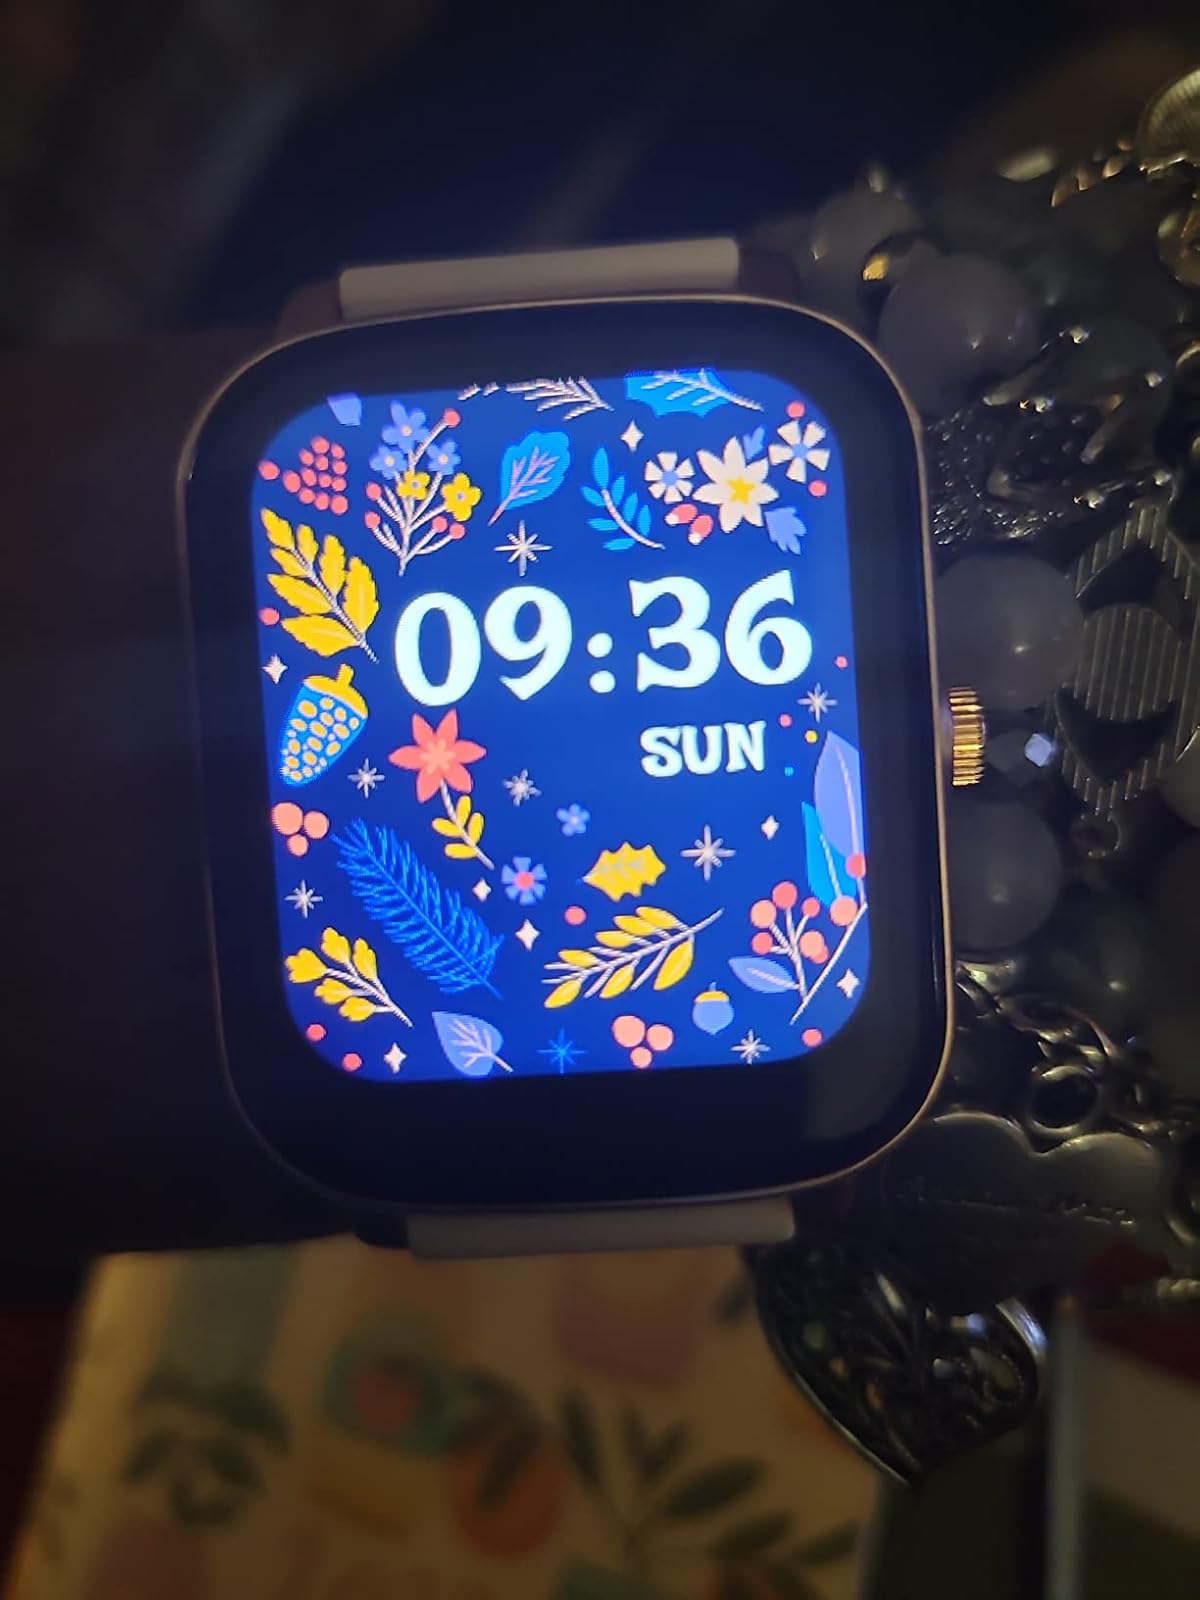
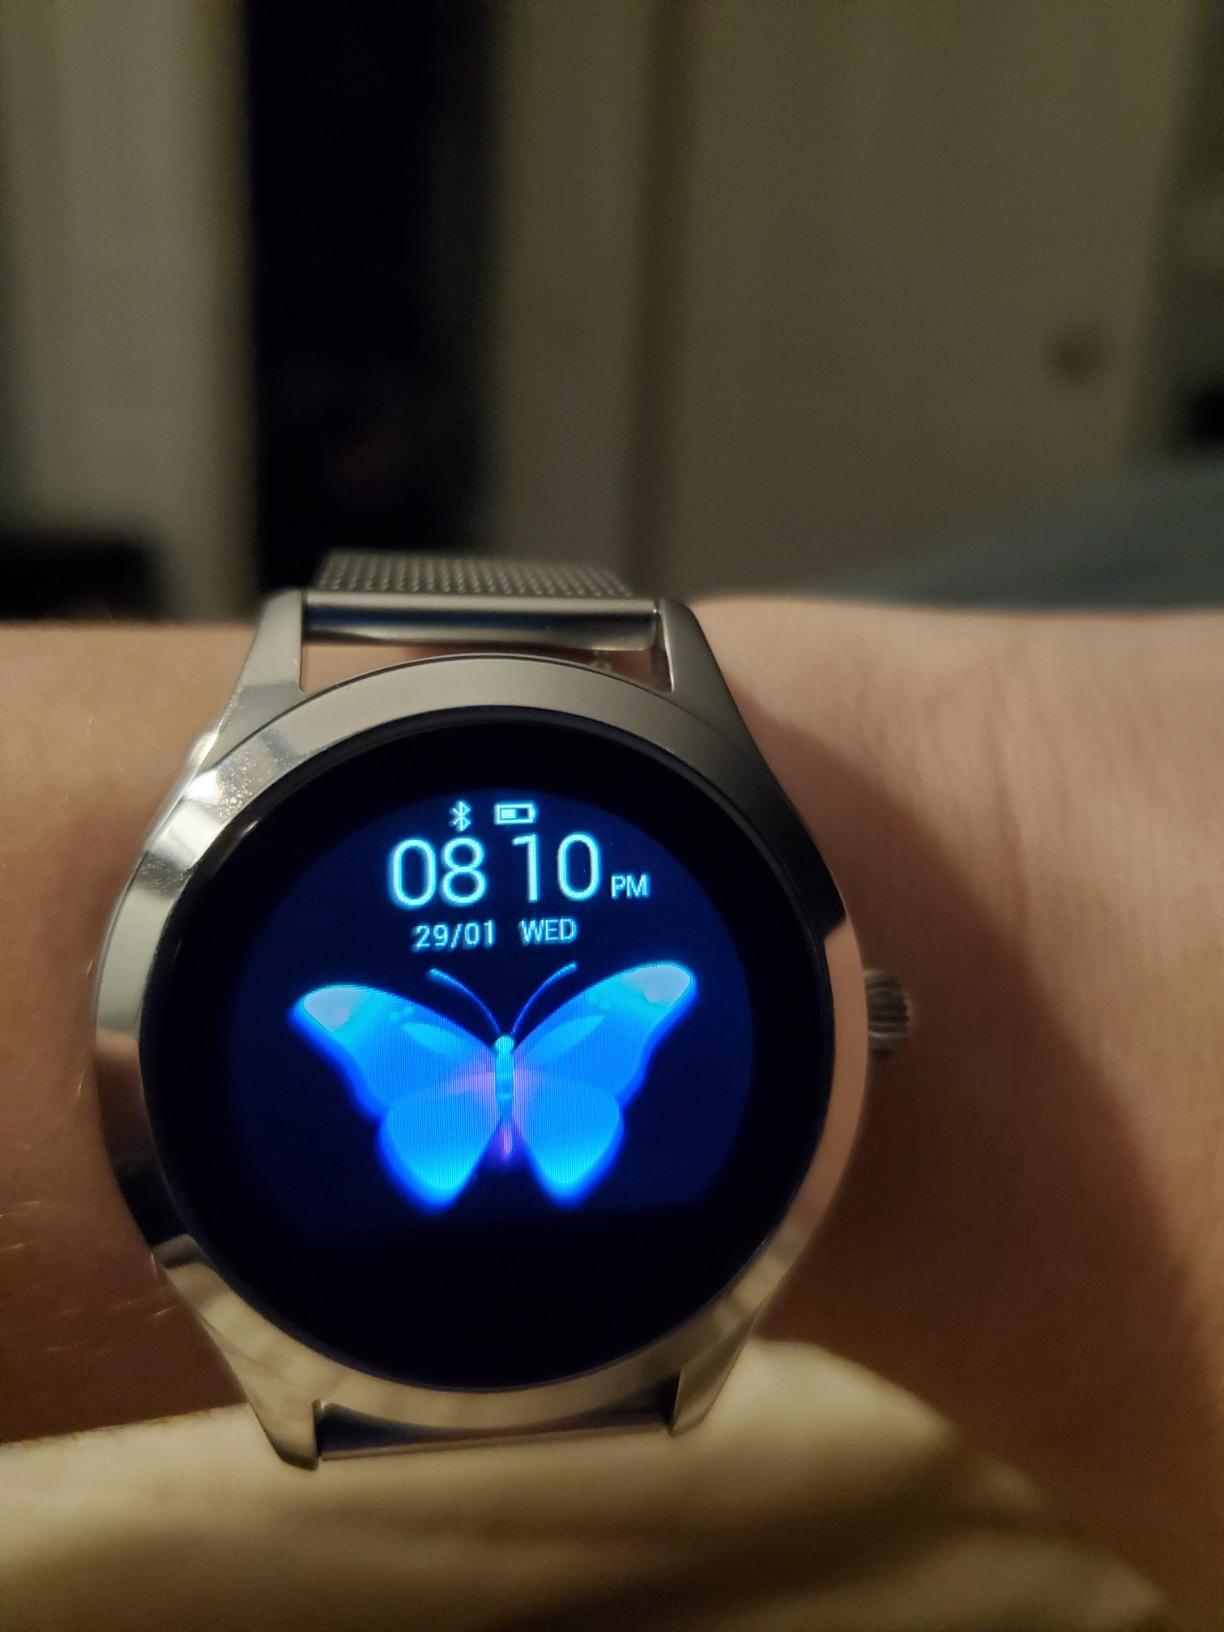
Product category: smartwatch
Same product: no